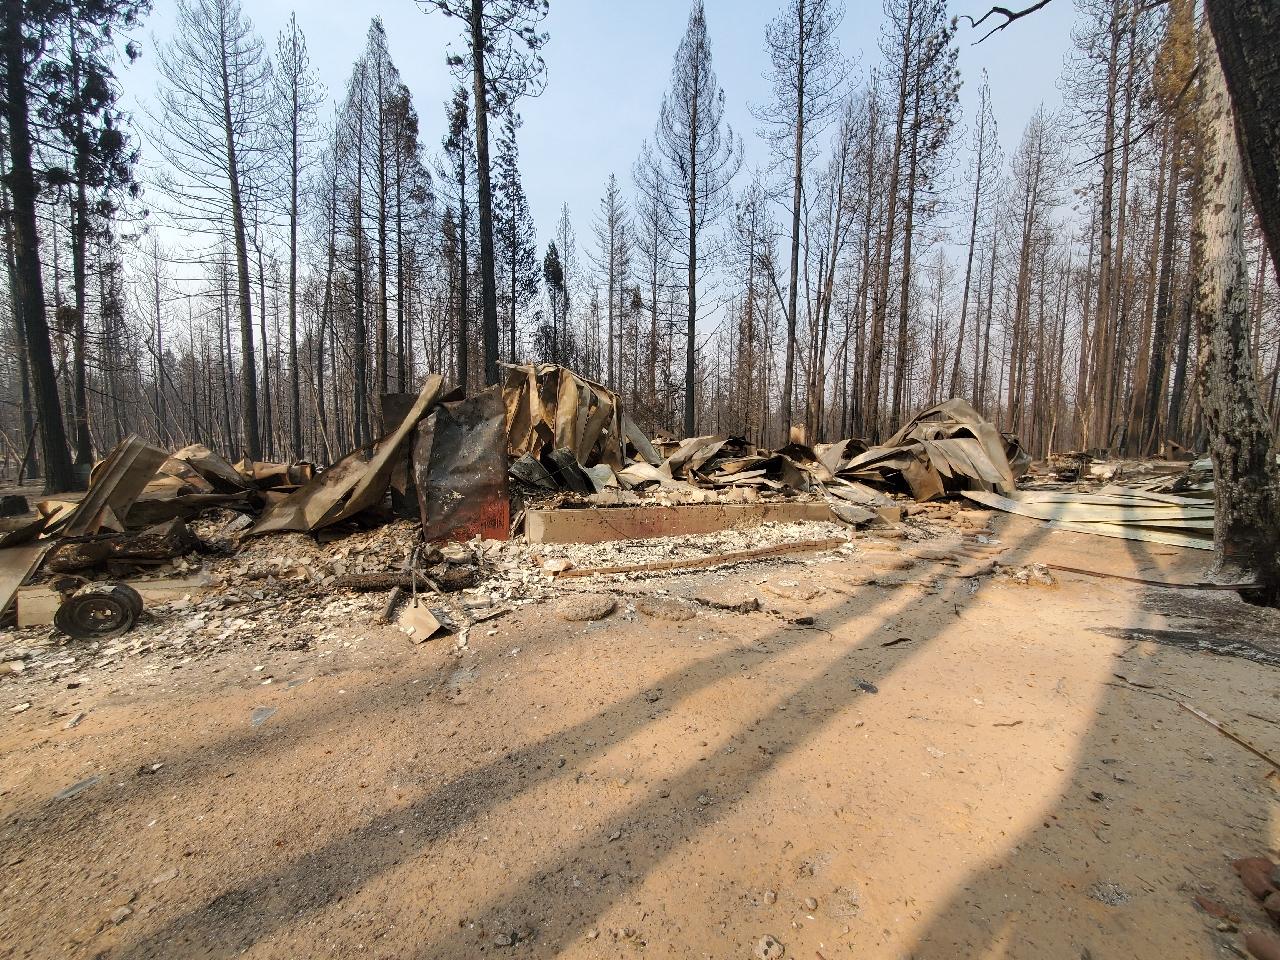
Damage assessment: destroyed